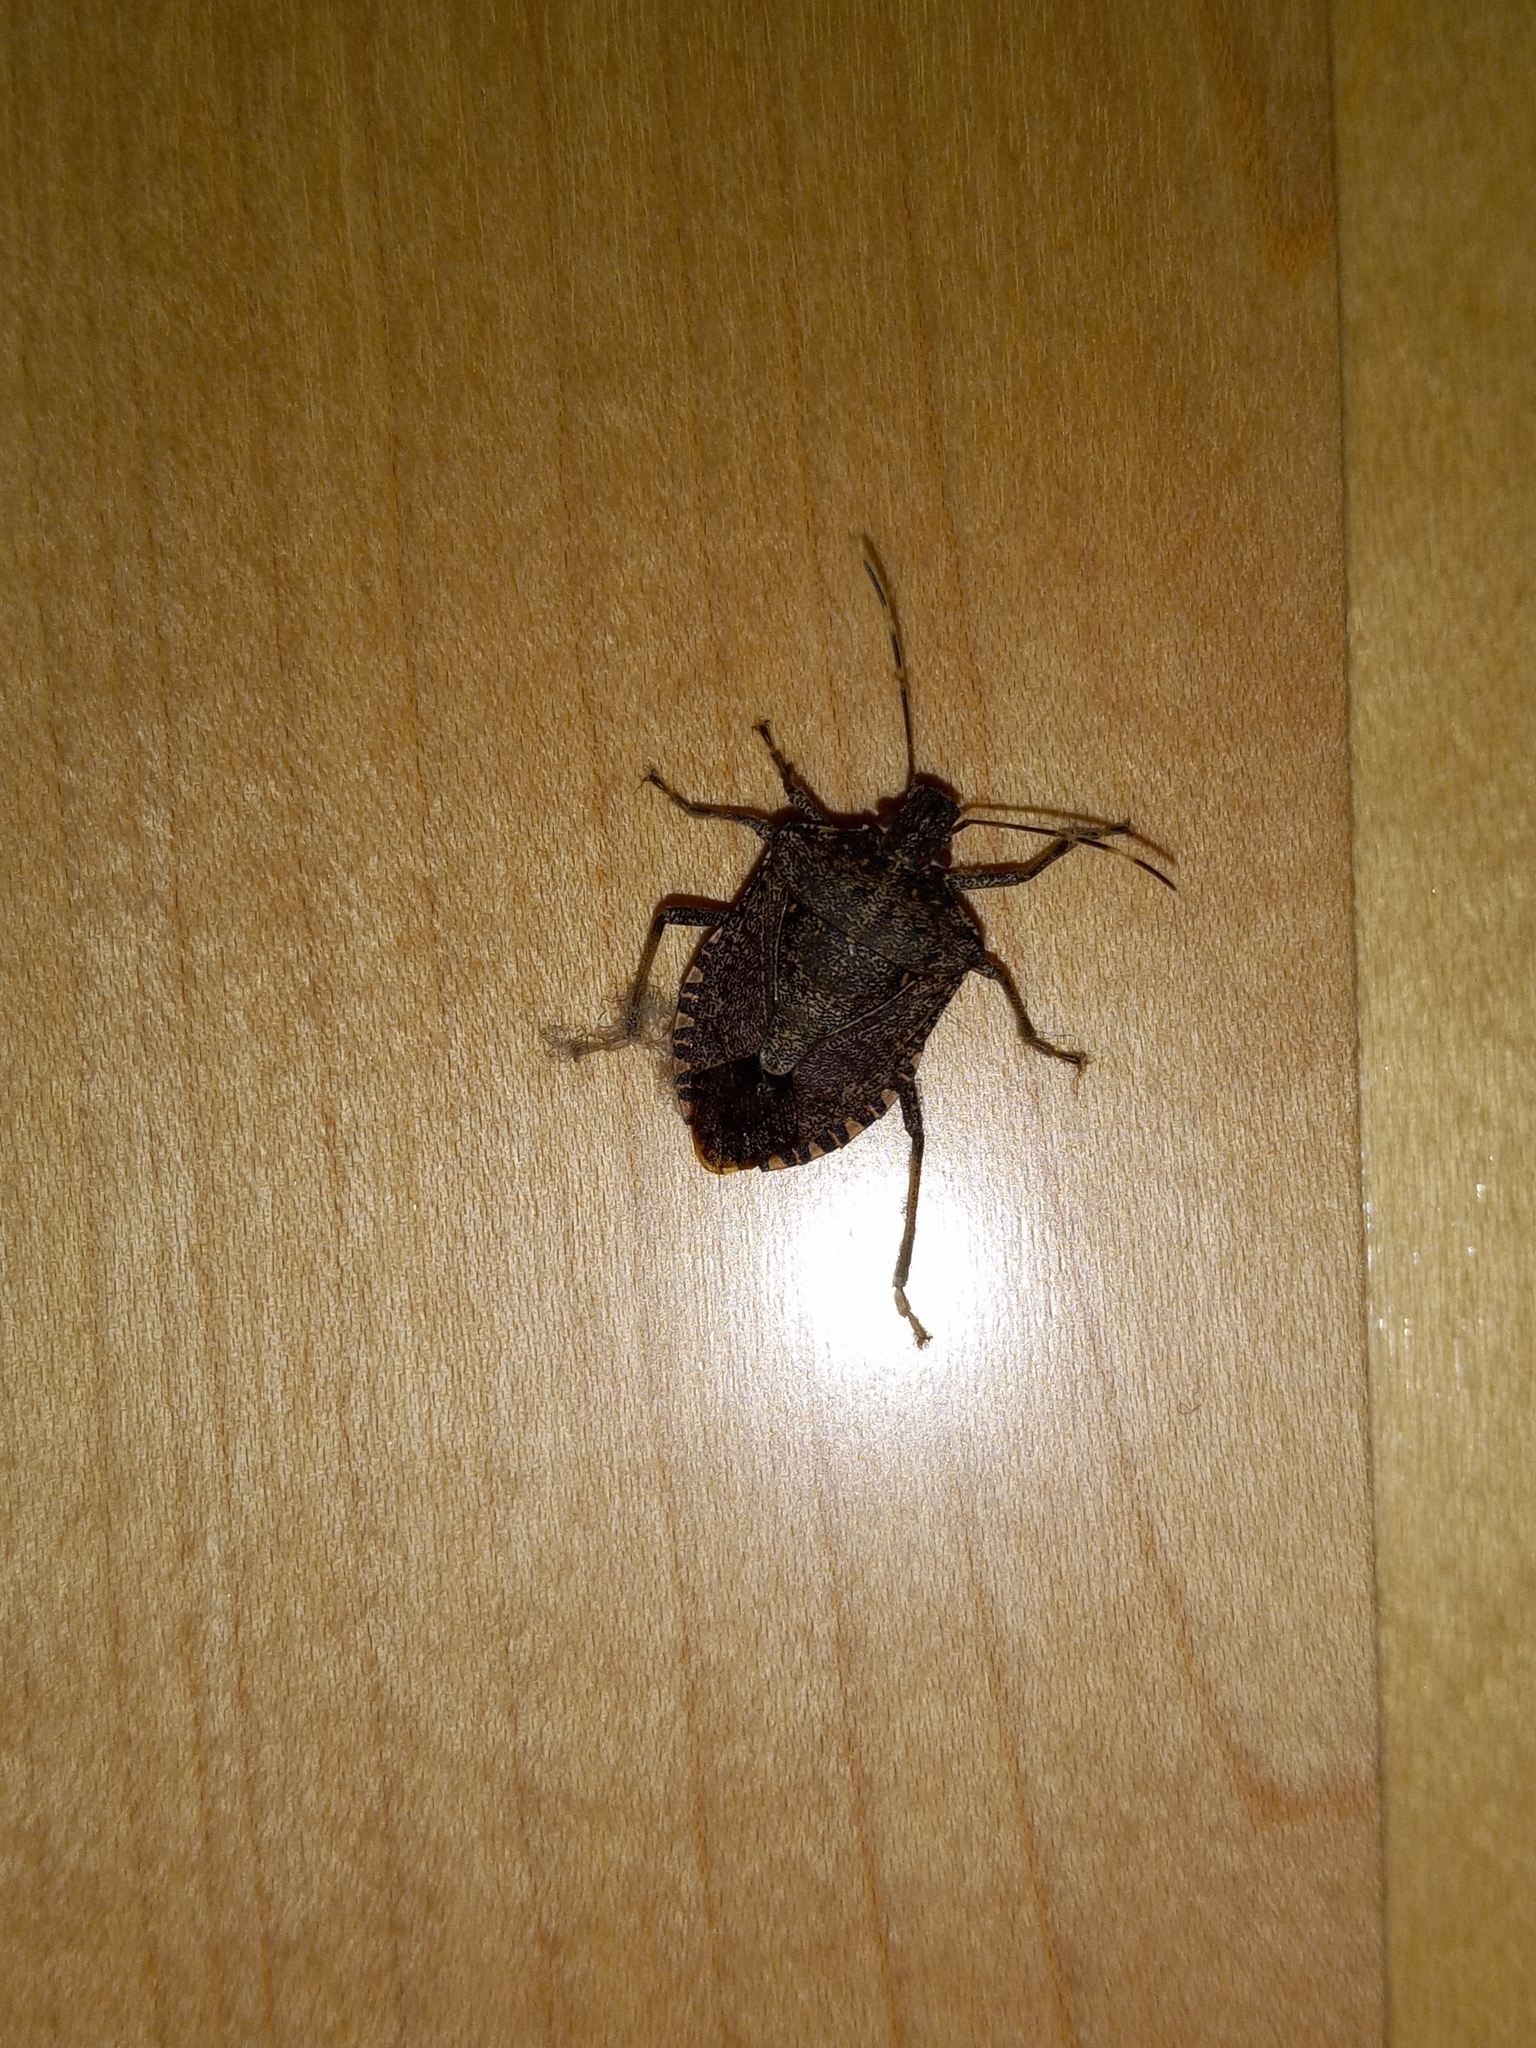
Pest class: stink_bug